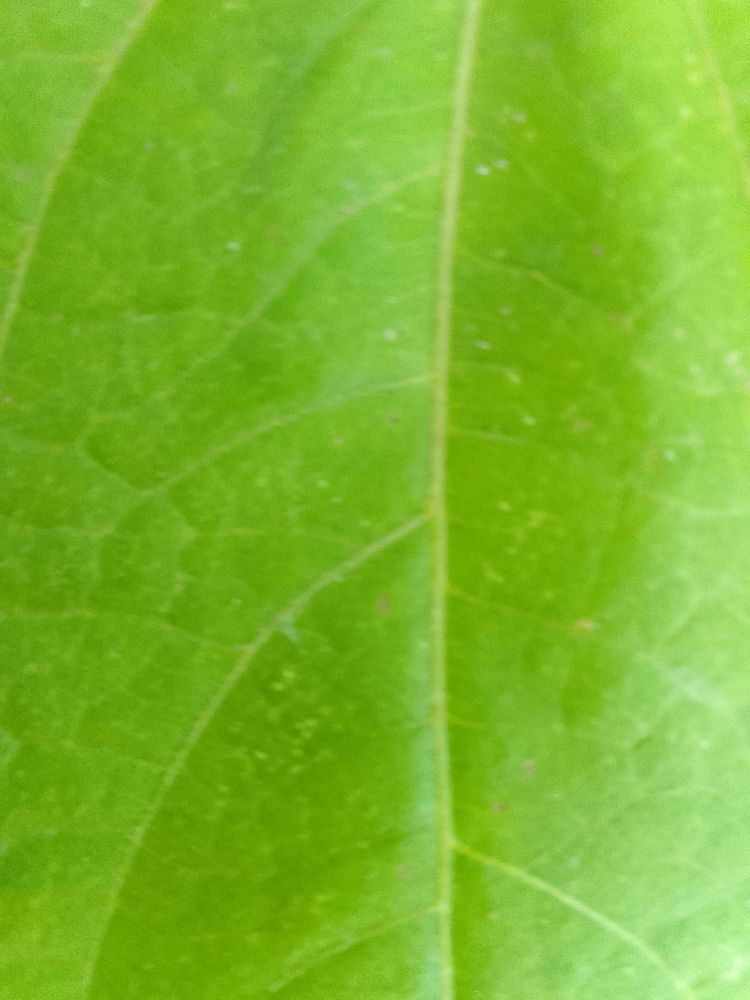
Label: healthy